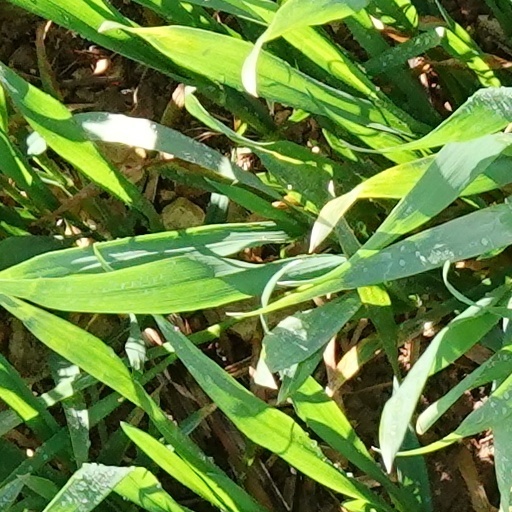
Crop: wheat